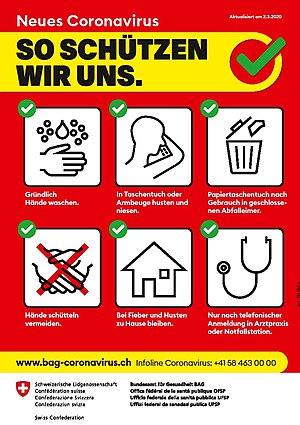
Affiche «